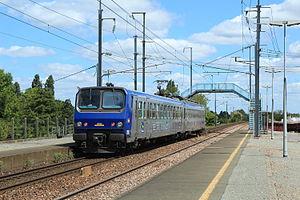
La Gare d'Écouflant est une gare ferroviaire française de la ligne du Mans à Angers-Maître-École, située sur le territoire de la commune d'Écouflant, dans le département de Maine-et-Loire en région Pays de la Loire.
Écouflant est une commune française située dans le département de Maine-et-Loire, en région Pays de la Loire.